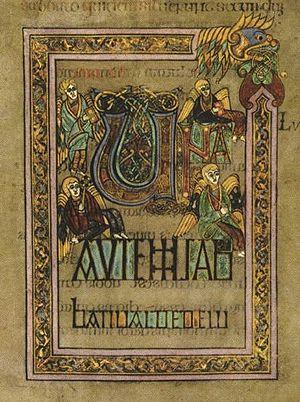
Le Livre de Kells, également connu sous le nom de Grand Évangéliaire de saint Colomba, est un manuscrit illustré de motifs ornementaux et réalisé par des moines de culture celtique aux alentours de l'année 800.